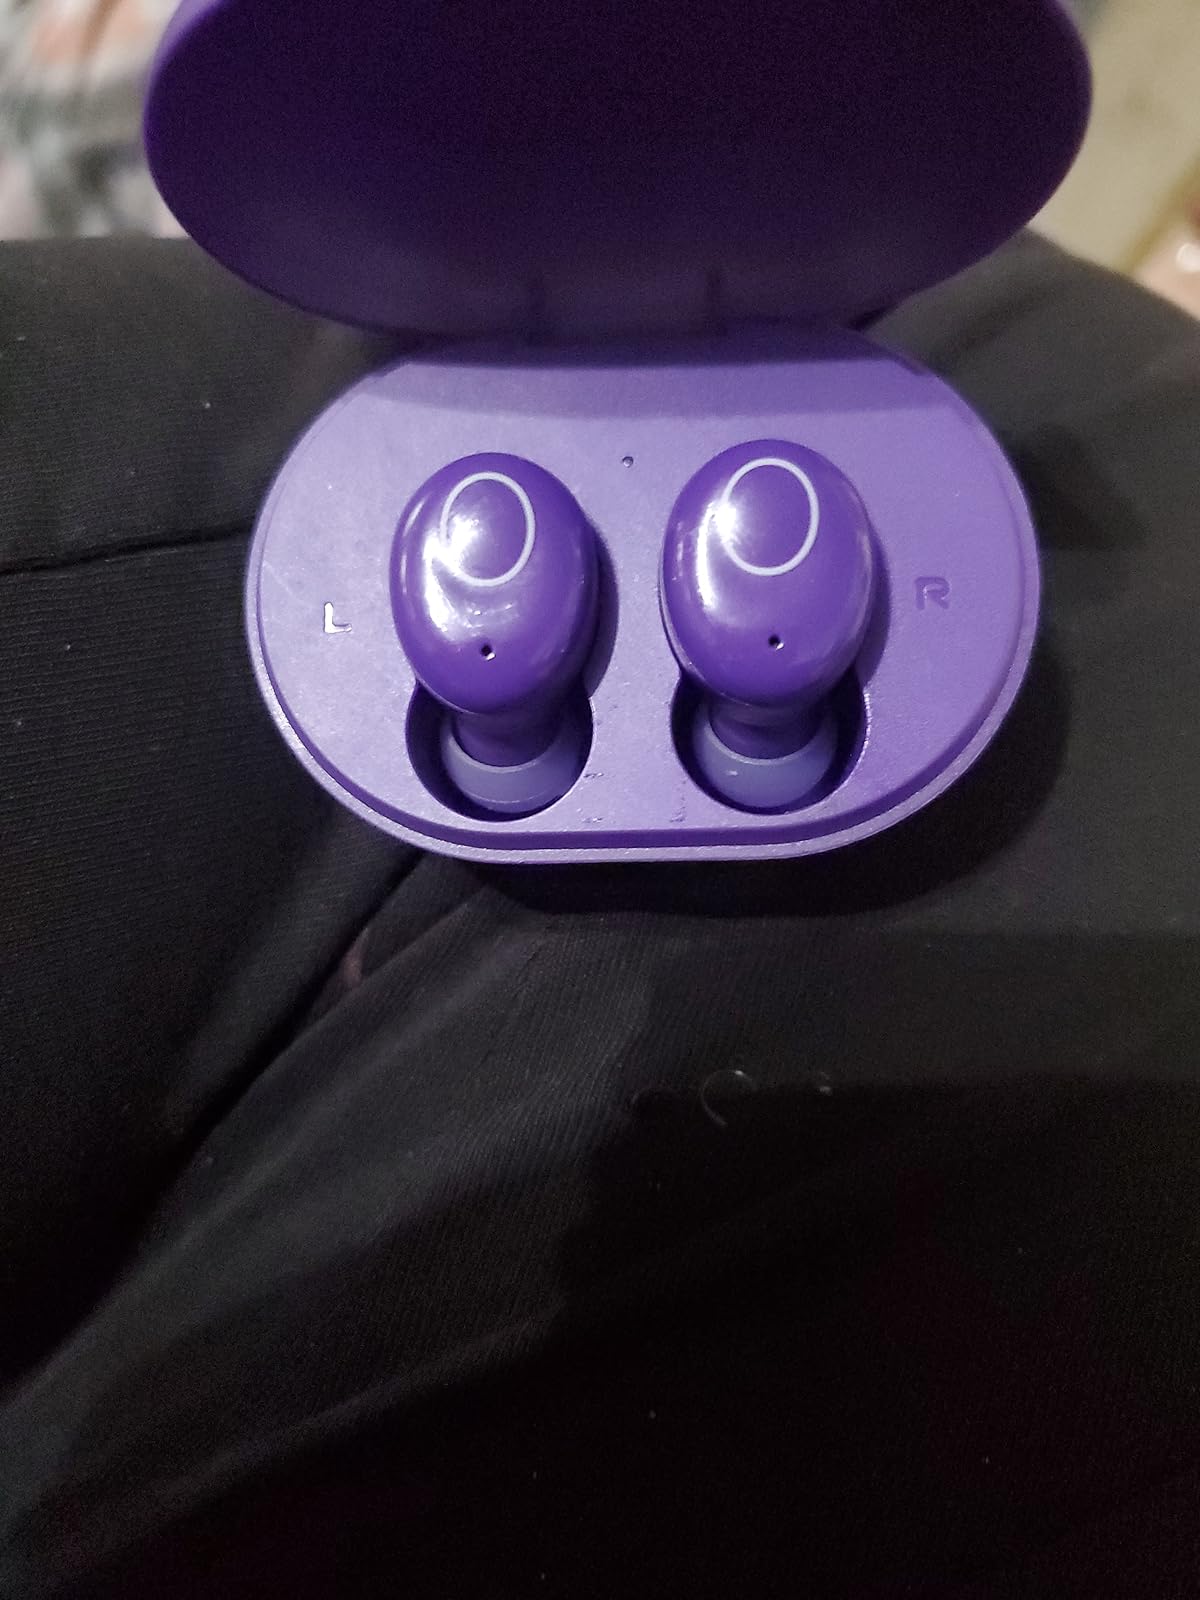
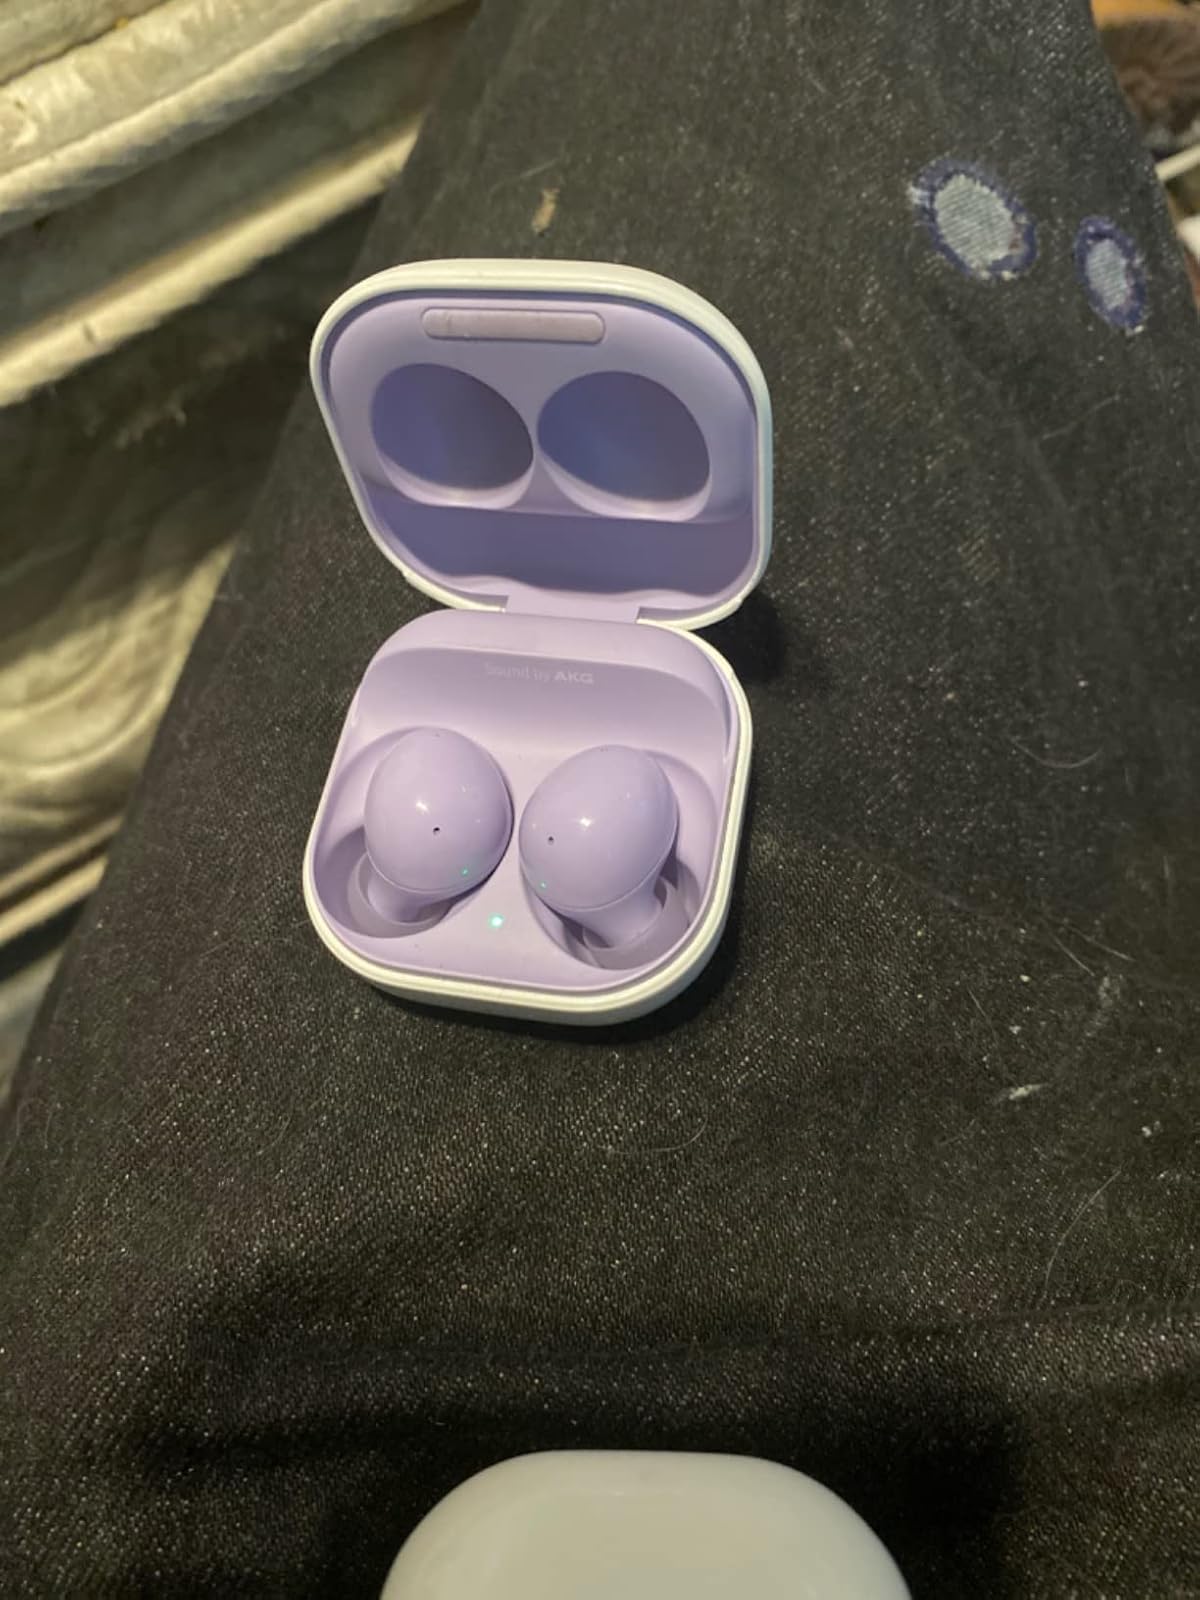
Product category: earbuds
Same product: no